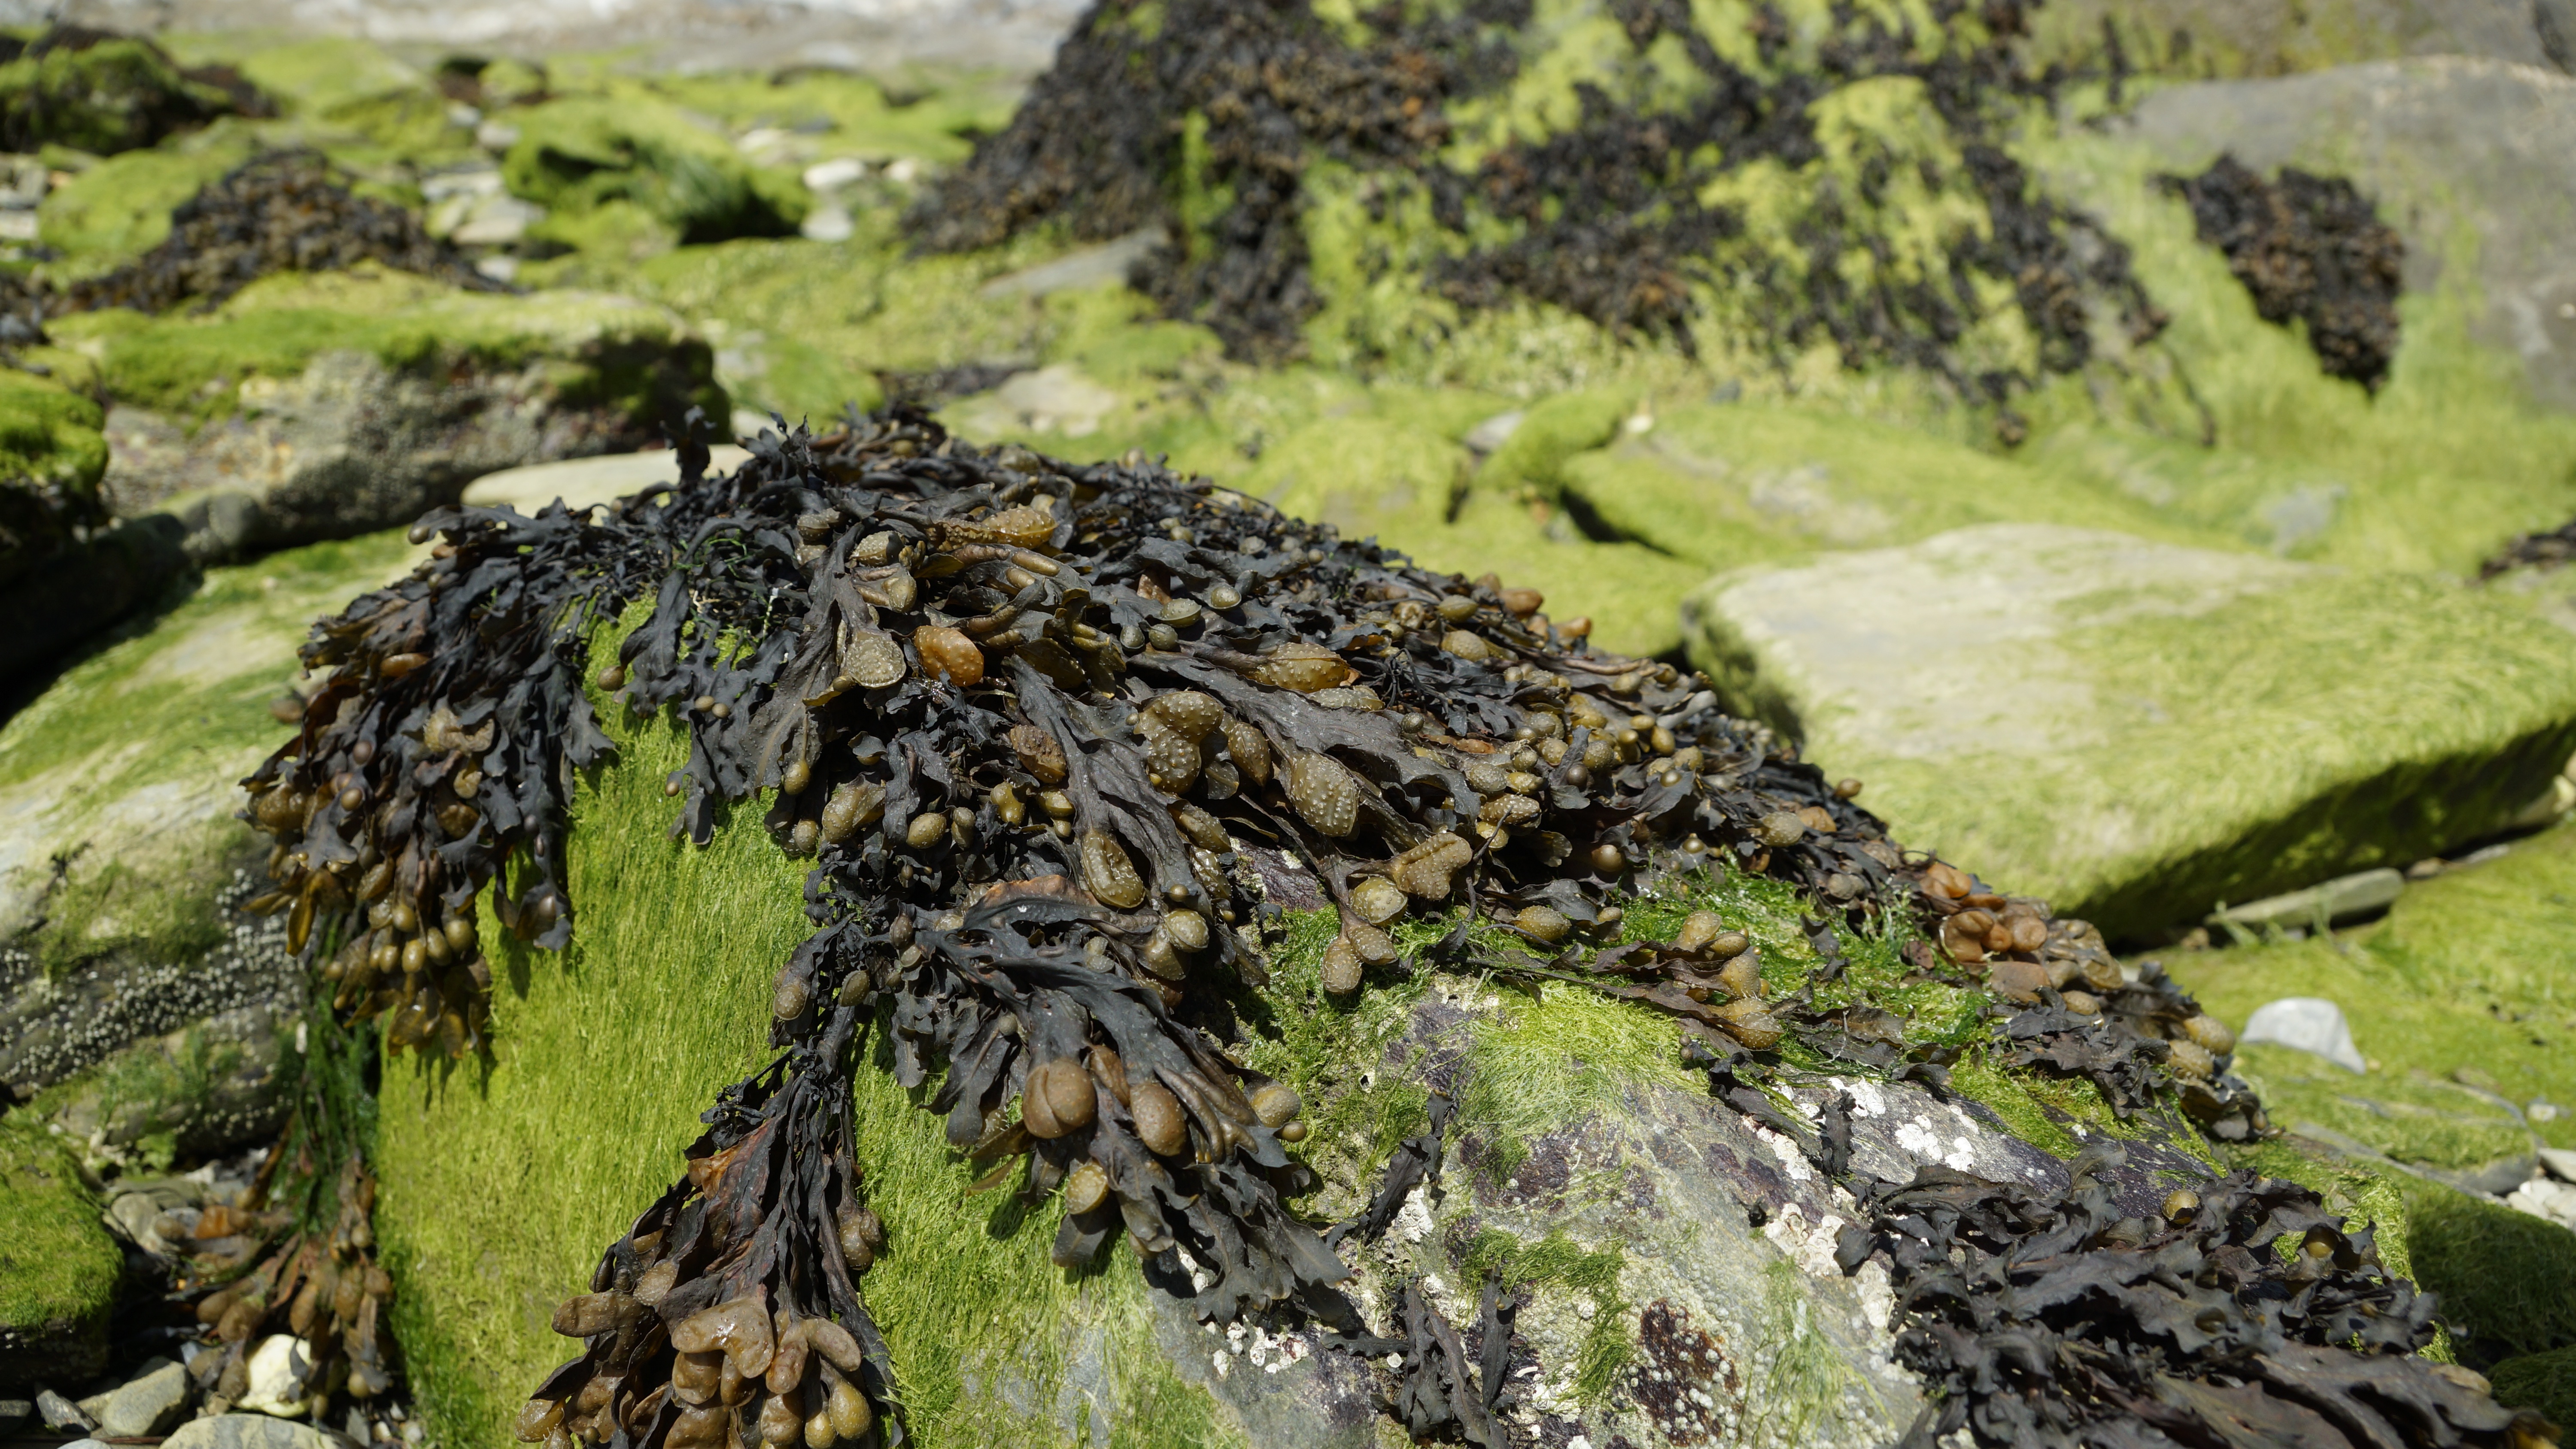
ocean, wilderness, stone, wildlife, jungle, seaweed, brown, fauna, algae, rainforest, ecosystem, tang